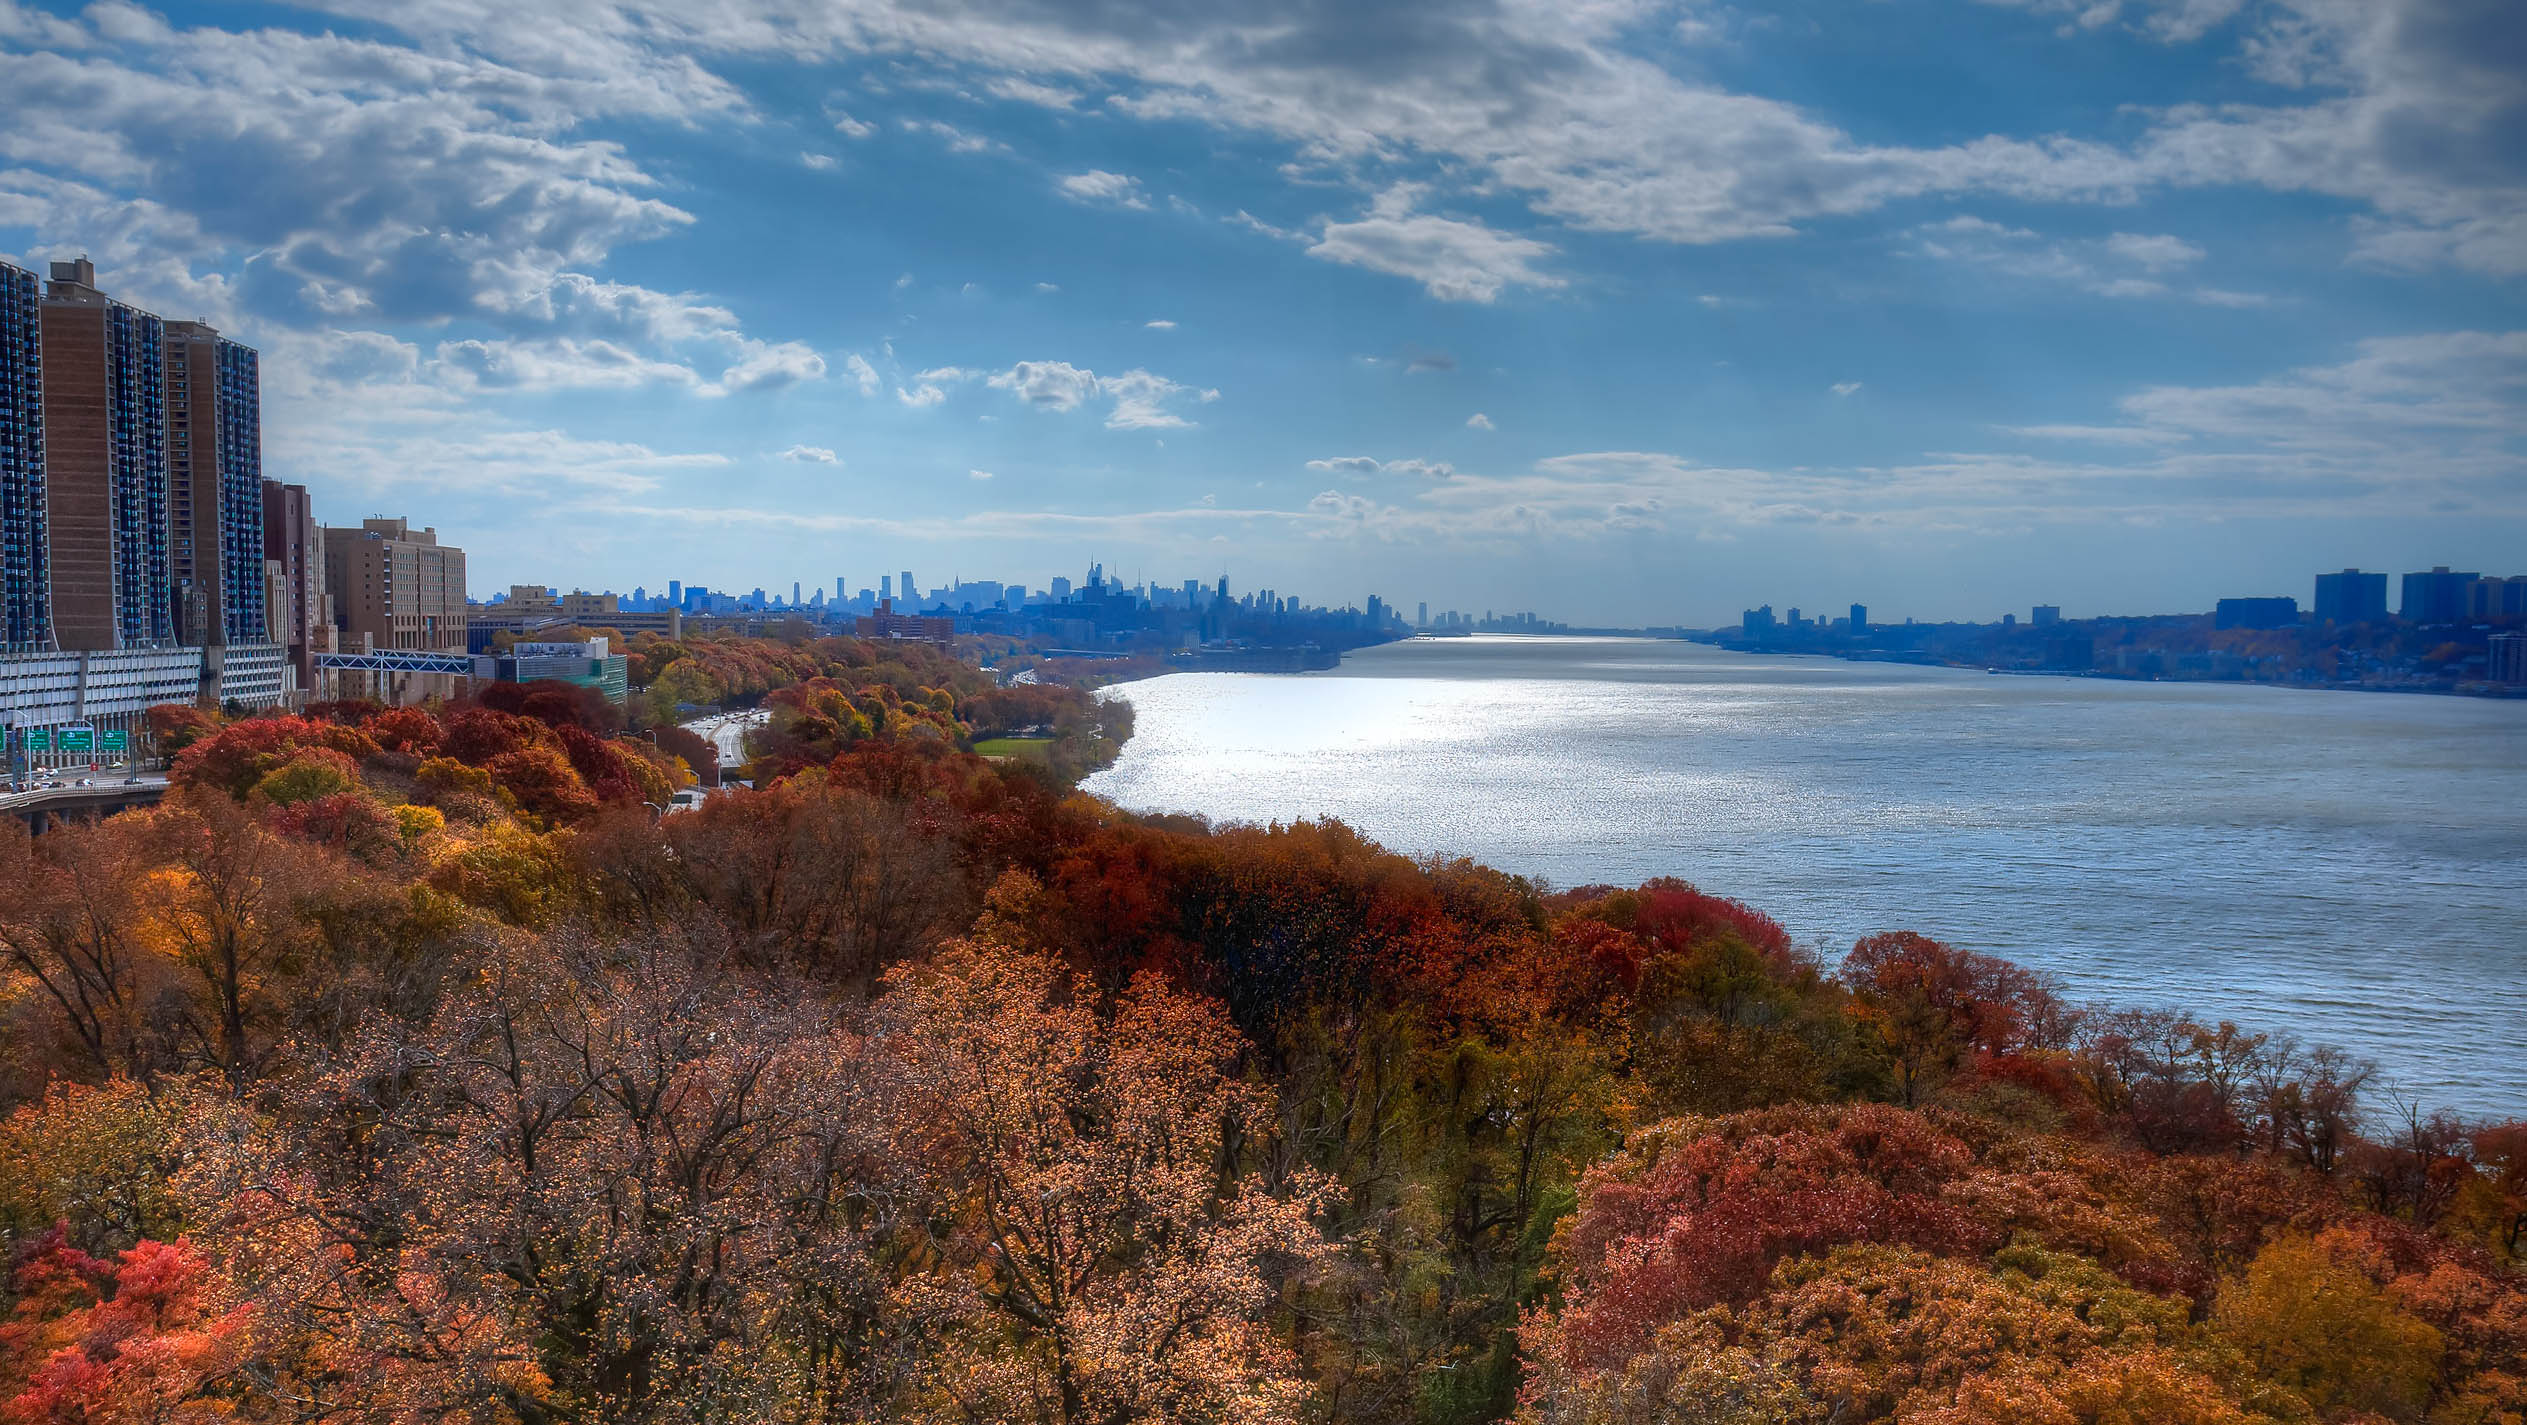
landscape, sea, coast, horizon, mountain, cloud, morning, shore, lake, dawn, river, cliff, dusk, evening, reflection, autumn, bay, reservoir, terrain, season, body of water, loch, upperwestsidemanhattan